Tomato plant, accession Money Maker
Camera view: bottom (45 deg); turntable rotation: 0 degrees
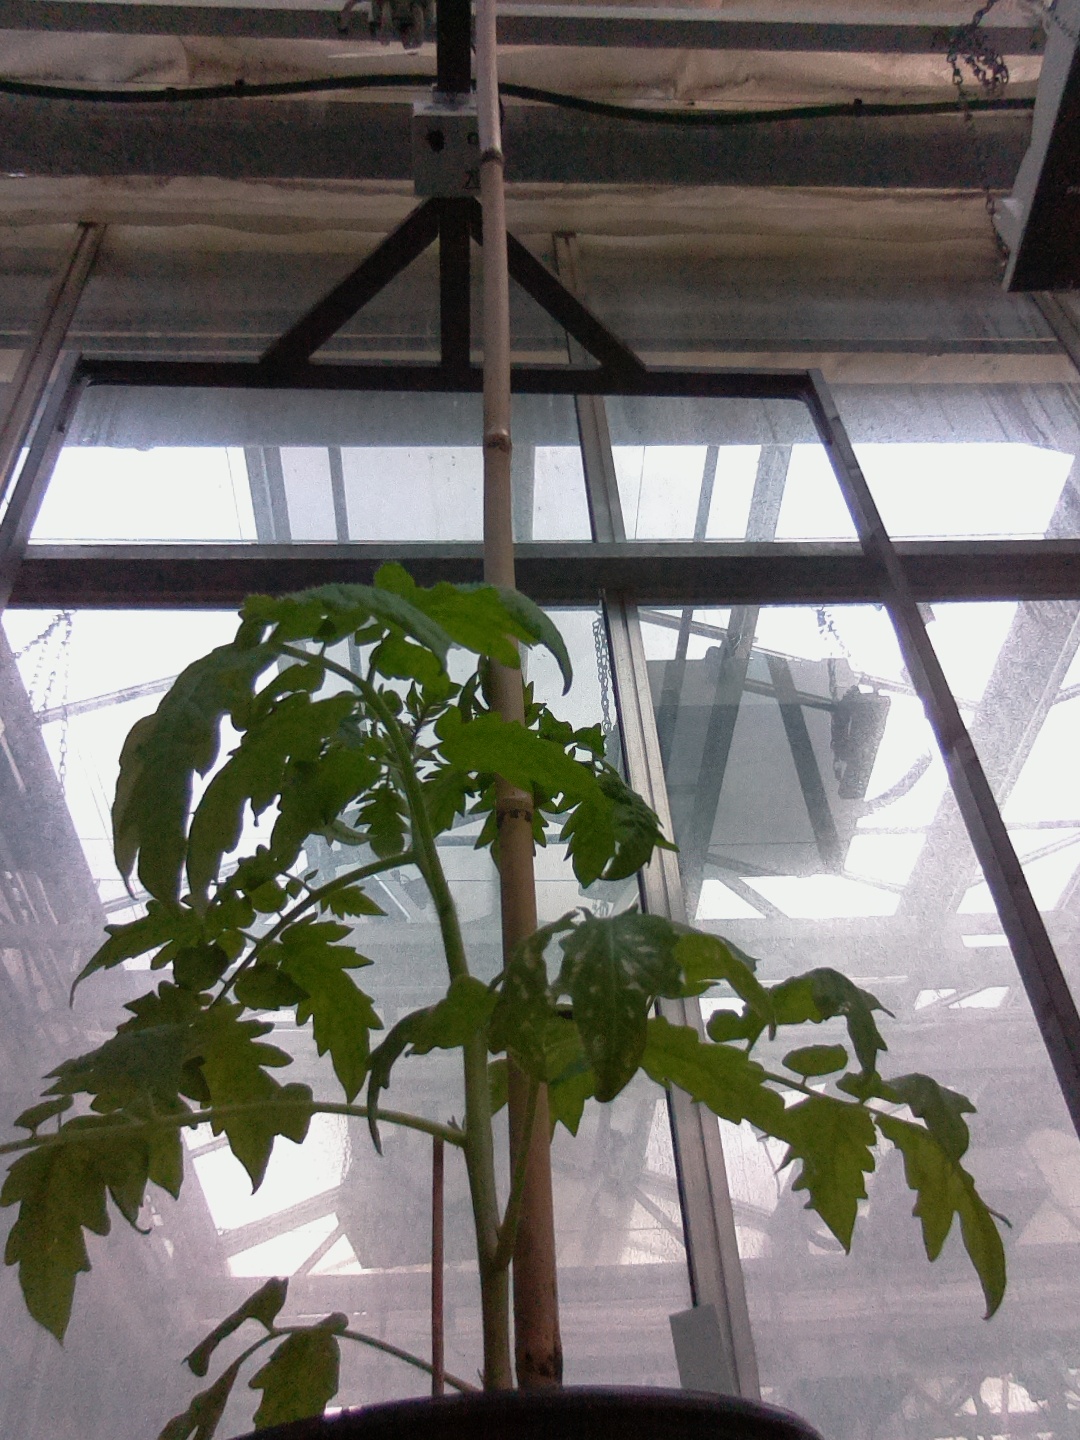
BBCH growth stage 13: 6 of true leaves visible